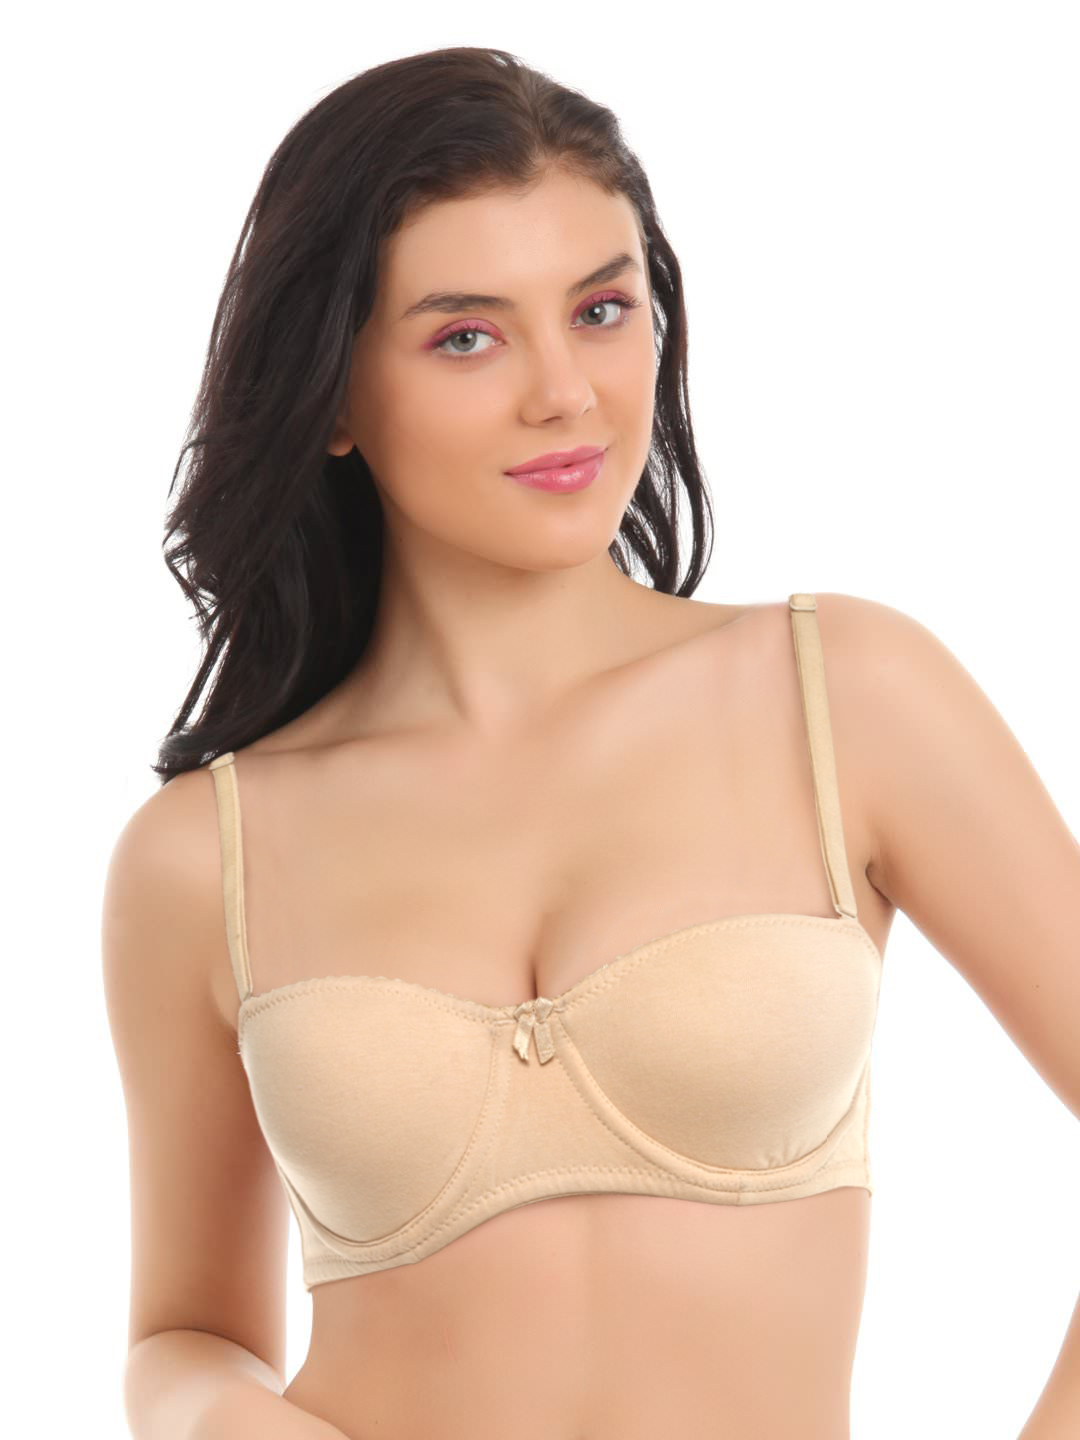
Biara Women Skin Bra
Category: Apparel / Innerwear / Bra
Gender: Women
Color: Skin
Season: Summer 2017
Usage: Casual